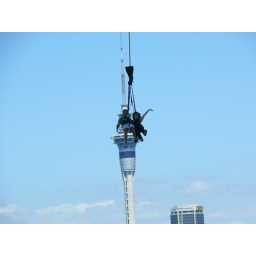
Photo taken of the devenport ferry around auckland Harbour.Bungy jumpers of the bridge with Sky tower in the back round.